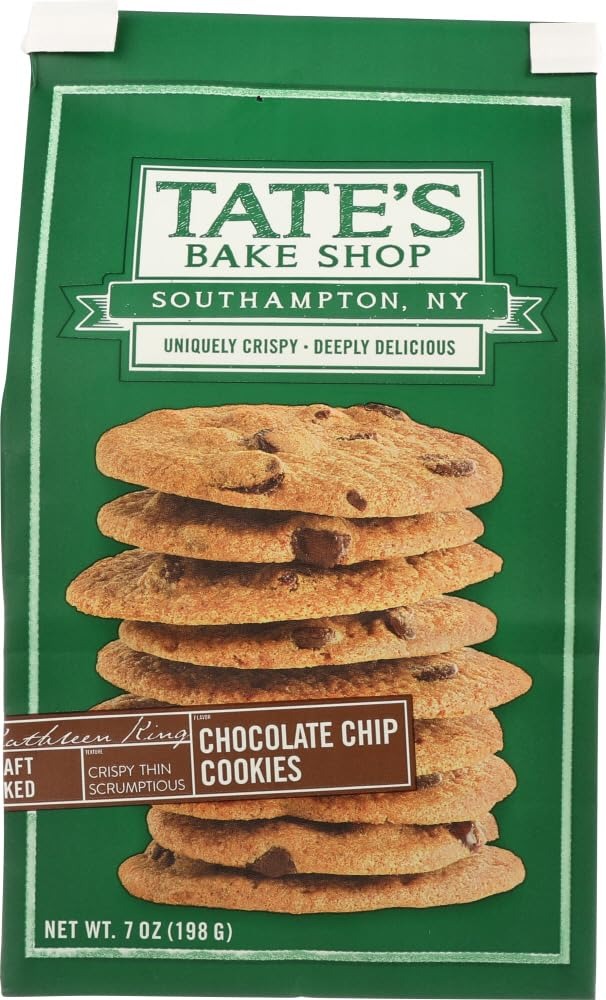
Item Name: Tate's Bake Shop Cookies Chocolate Chip -- 7 oz (Pack of 2)
Bullet Point 1: Chocolate Chip Cookies: Contains chocolate chips for a delicious chocolate flavor
Bullet Point 2: Baked Fresh: Made with fresh ingredients for a warm, delicious taste
Bullet Point 3: Chips and Crunch: Large chocolate chips provide a satisfying crunch
Bullet Point 4: Soft and Chewy: Made with a soft, chewy texture that melts in your mouth
Bullet Point 5: Made in the USA: Baked in a bakery in the United States
Value: 14.0
Unit: Oz

Price: 5.13